Keuffel and Esser Manufacturing Complex

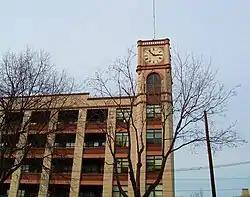

The Keuffel and Esser Manufacturing Complex is located in Hoboken, Hudson County, New Jersey, United States. The western concrete building with the four-sided clock tower was built in 1906 and opened in 1907, after the previous building was destroyed by a fire in 1905. Keuffel and Esser manufactured instruments for the architectural, engineering and drafting professions at the complex from 1907 to 1968.